Sean West

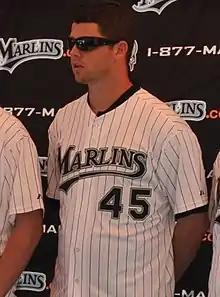
West with the Florida Marlins in 2011

Sean Edward West (born June 15, 1986) is an American former professional baseball pitcher. He played in Major League Baseball (MLB) for the Florida Marlins.